João Spadari Adami

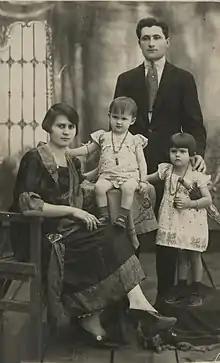
João Spadari Adami in 1929 with his wife Etelvina and daughters Serenita and Teresinha.

At the age of 14, João moved to the district of Ana Rech, where he established a partnership in a barber shop. In 1913, he traveled to Antônio Prado to help a cousin; he should return in a few days, but would remain there for many years. In 1919, he was called up by the Army to serve in Cruz Alta, and in 1923, he returned to Antônio Prado. At this time, he became interested in the history of Caxias do Sul, a subject to which he would devote the rest of his life.